Operation Fritham

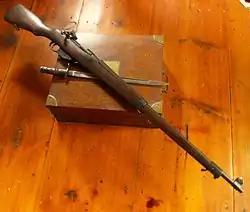

The Norwegian ships reached Svalbard on 13 May and entered Isfjorden at but the warning from the Admiralty about German aircraft was not received. A party went ashore at Cape Linné and reported no signs of human habitation, after which the ships sailed east along Isfiorden and found that they could not reach Advent Bay because of the ice. The ships turned south to Green Harbour to land at Finneset instead. The bay was covered in ice up to thick, which "Isbjørn" could break but only slowly. Godfrey wanted to unload the ships at once and sledge the stores ashore but Sverdrup ordered a rest break first, the men having been cooped up on the voyage. The ice breaking was delayed until after midnight on 14 May and parties were sent to scout Barentsburg and Finneset.